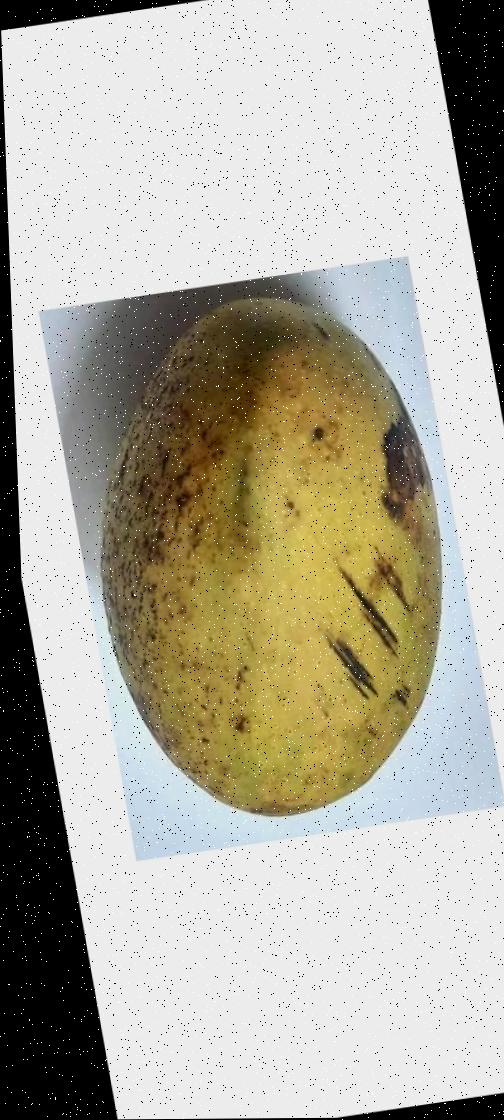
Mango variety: Ashshina Classic